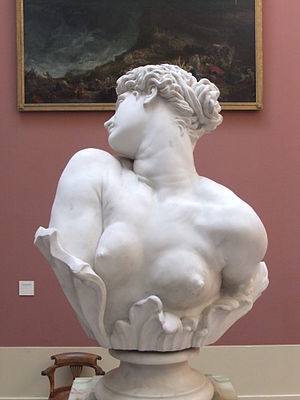
Buste (skulptur)
George Frederic Watts, Clytie, ca, 1867-68, Harris Museum, Preston
Buste eller byste er et plastisk brystbillede, der er fuldt udformet med hensyn til de rumlige dimensioner. Buste fremstiller et menneskeligt hoved med en del af bryset; den kan være vandret afskåret gennem eller under brystet eller formet således, at blot halsen og en del af brystet er fremstillet plastisk, det hele støttet forneden til en basis, der som regel er rund, men som i øvrigt foreligger i allerede fra Romertiden rigt afvekslende former. Buste synes at have udviklet sig i den hellenistiske tid af Herma og nåede, under etrurisk påvirkning, en høj blomstring i romersk kunst. I Renæssancen genoptog man portræt-buster og fremstillede ofte overkroppen med ryg, skuldre og arme. Medens grækerne og romerne, overensstemmende med livets skik dengang, oftest havde fremstillet halsen og det stykke bryst, buste lod til syne, ubedækket, gengav man nu buste beklædt. Fra 17. Århundrede blev det atter for lange tider herskende skik at fremstille den portrætterede med blottet bryst og hals; i den senere tid hersker i så henseende vekslende praksis.